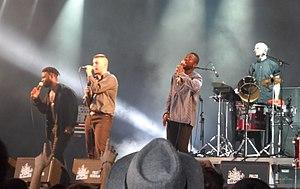
Young Fathers est un groupe de hip-hop, électro et pop basé à Édimbourg. Il est créé en 2008 par d'Alloysious Massaquoi, Kayus Bankole et Graham Hastings, d'origines diverses, qui composent toujours la formation actuelle. Leur nom vient du fait qu'ils portent tous le prénom de leurs pères.